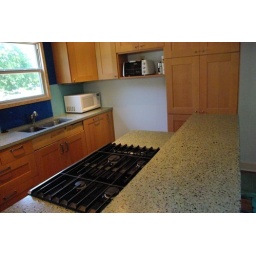
Terrazzo concrete kitchen counters in Austin Spark recycled glass with Sage background